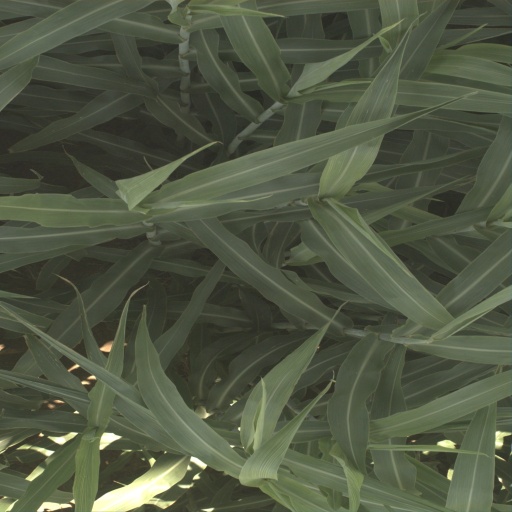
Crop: sorghum